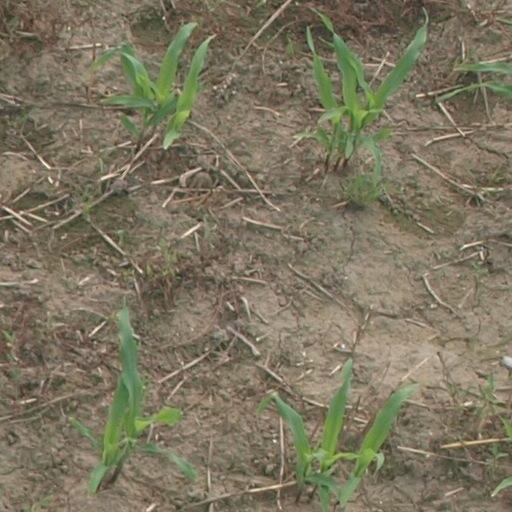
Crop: maize; corn